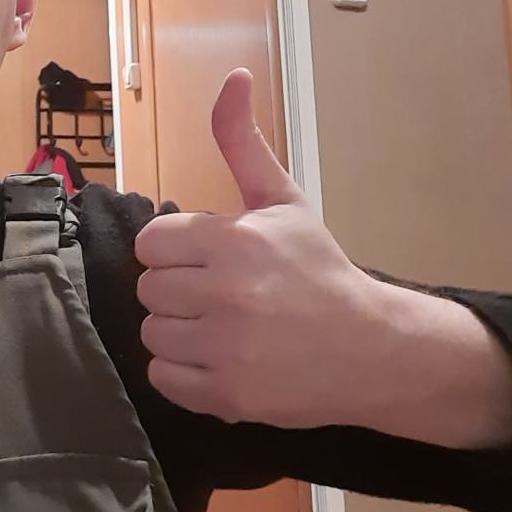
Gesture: like